John Loftus, 2nd Marquess of Ely

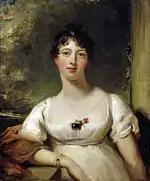
Anna Maria Dashwood by Sir Thomas Lawrence, c. 1805

Loftus married Anna Maria Dashwood, the daughter of Sir Henry Watkin Dashwood, 3rd Baronet, on 22 May 1810 at St George's Hanover Square. They had 11 children, of whom five sons and three daughters survived to adulthood.